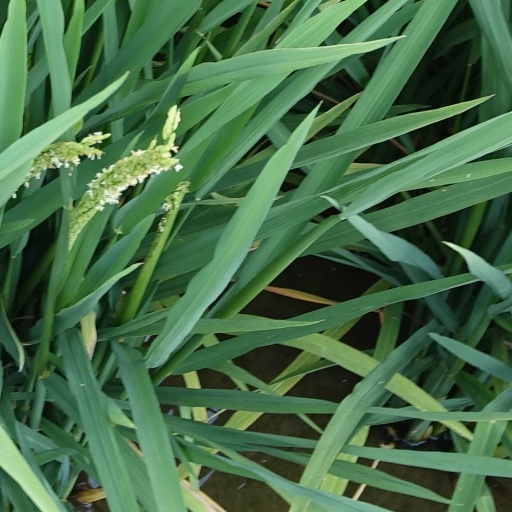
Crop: rice